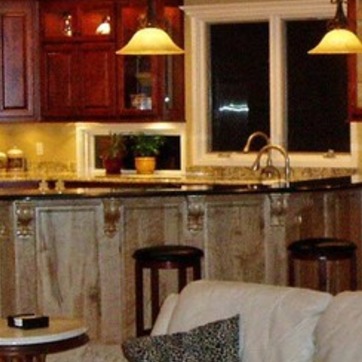
Material: polishedstone